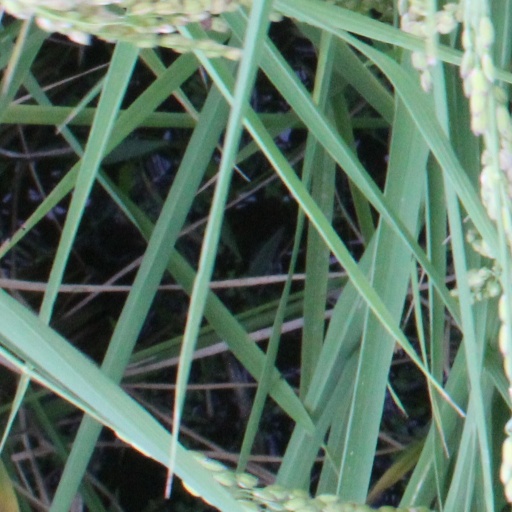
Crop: rice